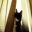
Label: cat